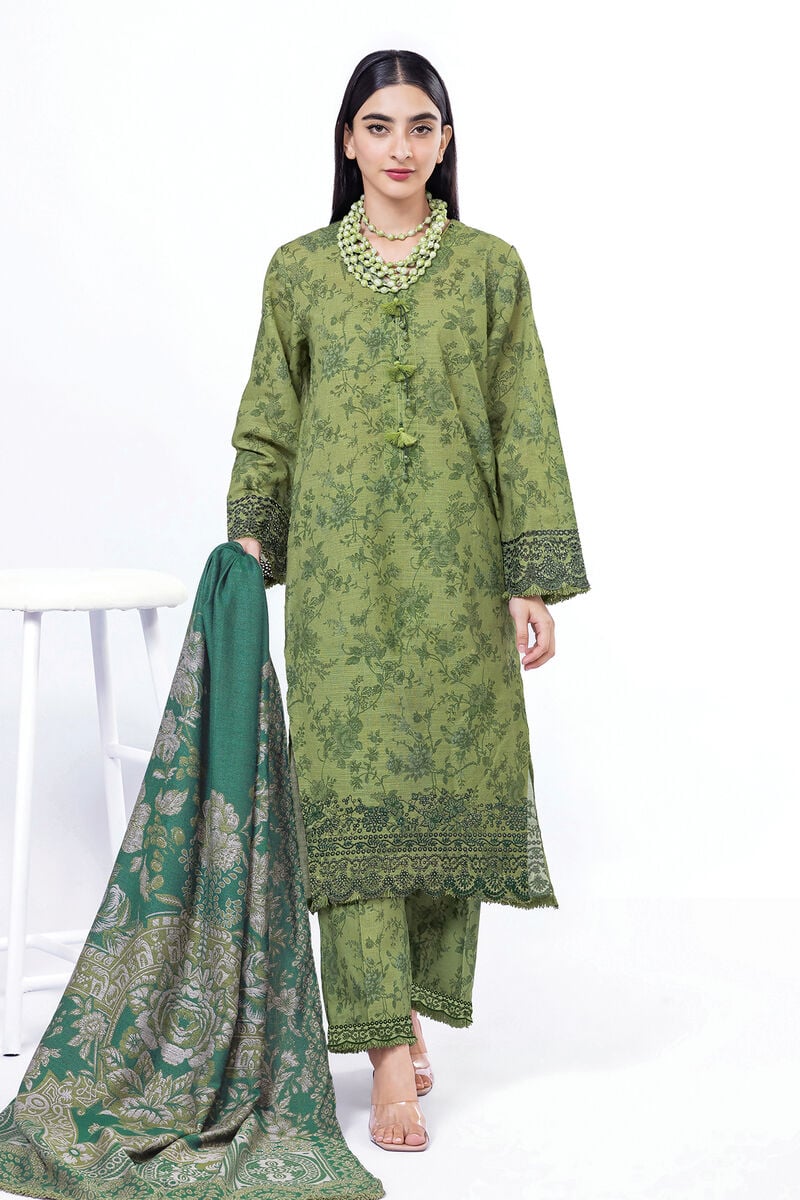
green multi embroidered salwar suit